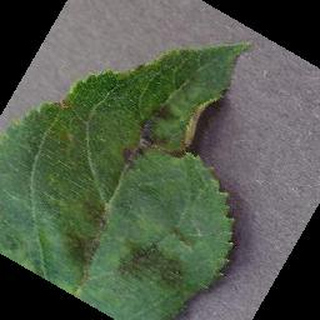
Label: apple_apple_scab